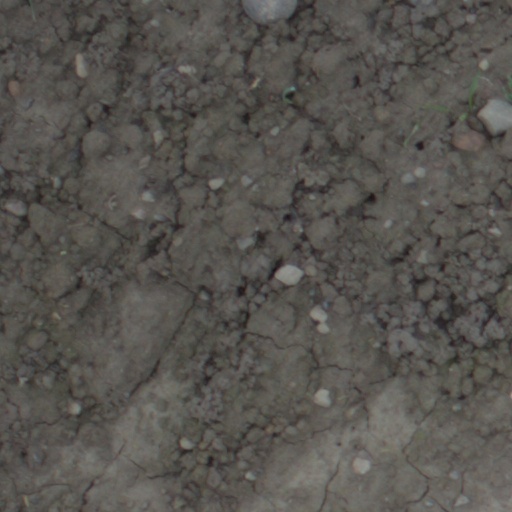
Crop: wheat